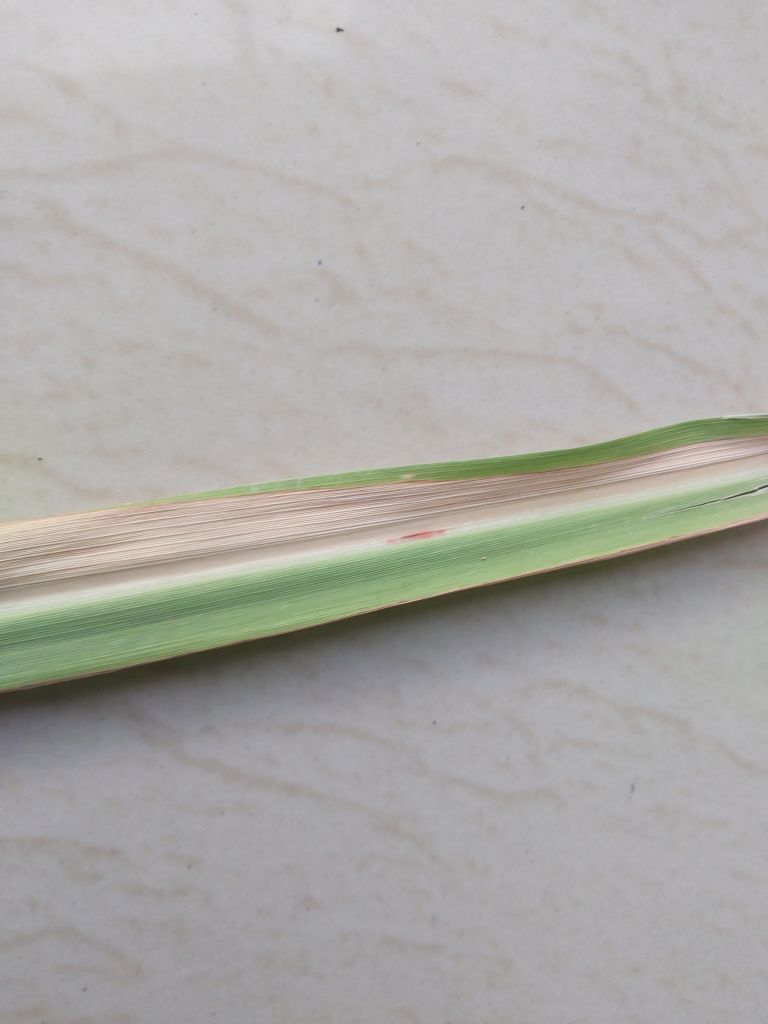
Label: Brown Spot